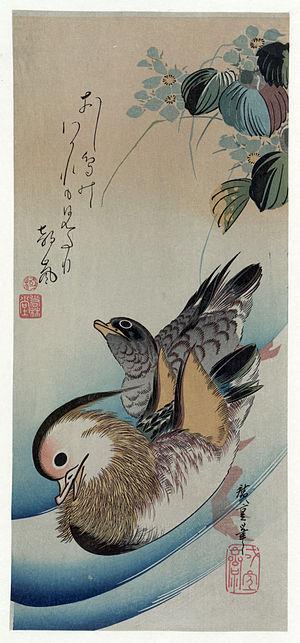
Le terme japonais Kachō-ga, ou Kachō-e désigne dans l'estampe japonaise ukiyo-e des images d'oiseaux et de fleurs.